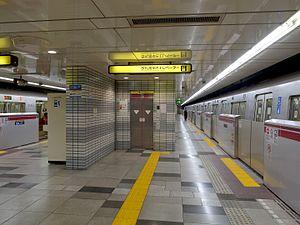
Hikarigaoka est une station du métro de Tokyo sur la ligne Ōedo dans l'arrondissement de Nerima à Tokyo. Elle est exploitée par le Bureau des Transports de la Métropole de Tokyo.